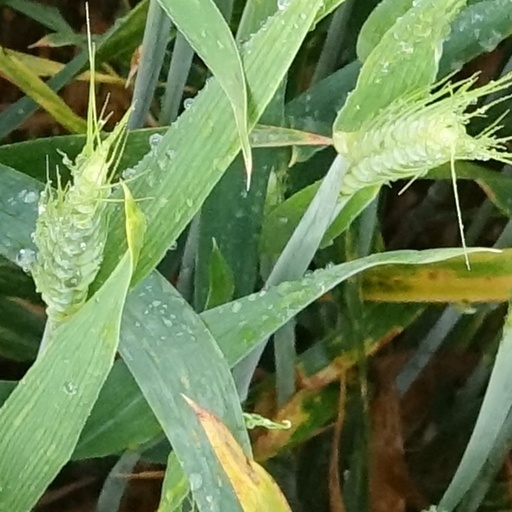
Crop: wheat